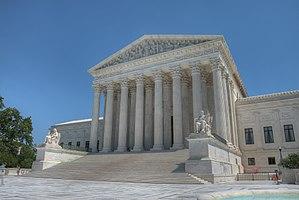
Cet article concerne la politique aux États-Unis, les institutions politiques des États et du gouvernement fédéral et la vie politique américaine indépendamment des administrations successives. Les États-Unis sont une république fédérale à régime présidentiel.
L'arrêt Bostock v. Clayton County, Georgia, 590 U.S. ___, est un arrêt de la Cour suprême des États-Unis rendu le 15 juin 2020, concernant les discriminations à l'égard des personnes homosexuelles et trans. Dans sa décision, la Cour suprême estime qu'un employeur qui licencie une personne pour le seul motif d'être homosexuelle ou transgenre viole le titre VII du Civil Rights Act de 1964, qui interdit notamment les discriminations fondées sur le « sexe » dans le monde du travail.
Stella Gwandiku-Ambe Immanuel est une femme médecin, auteure et pasteure camerounaise et américaine habitant aux États-Unis.